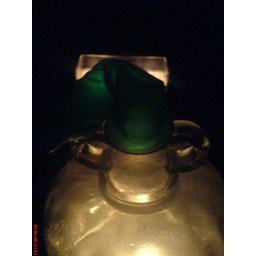
bottle shiney and green headed, rolled over